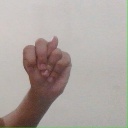
अक्षर: न